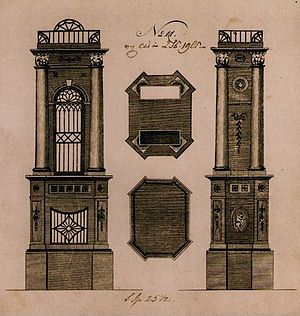
Heinrich Meldahl / Værker
Støbejernsovn, model nr. 5 fra 1811-kataloget
Heinrich Joachim Meldahl var en dansk jernstøber og arkitekt, far til arkitekt Ferdinand Meldahl, general Carl Meldahl samt Henrik Meldahl, som overtog støberiet.